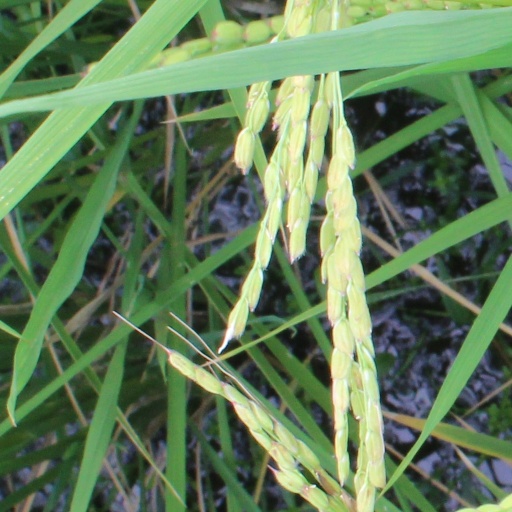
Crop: rice